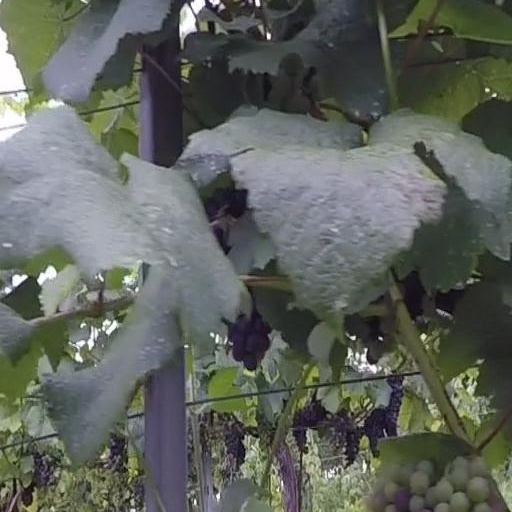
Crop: grape